Answer in natural language. Is gray colour chair  shape square (highlighted by a red box) further away or in front of brown cardboard box (highlighted by a blue box)? Choose between the following options: further away or in front
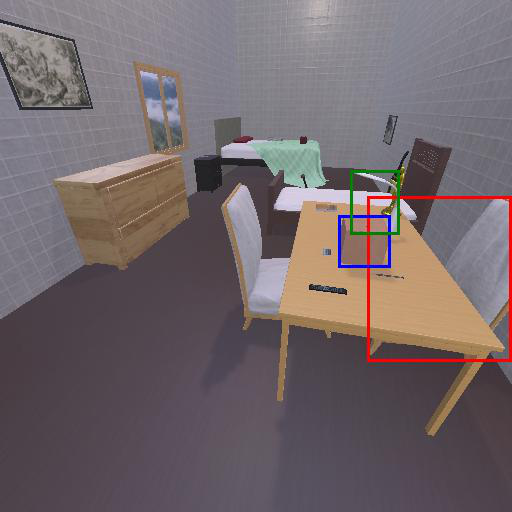
<answer>further away</answer>